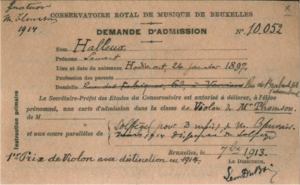
Carte d'étudiant de Laurent Halleux (Bibliothèque du Conservatoire royal de Bruxelles, B-Bc, CR)
Le fonds Laurent Halleux est le legs des partitions imprimées et manuscrites ayant appartenu au violoniste belge Laurent Halleux, fait par sa fille, Suzanne Keller-Halleux, à la bibliothèque du Conservatoire royal de Bruxelles.